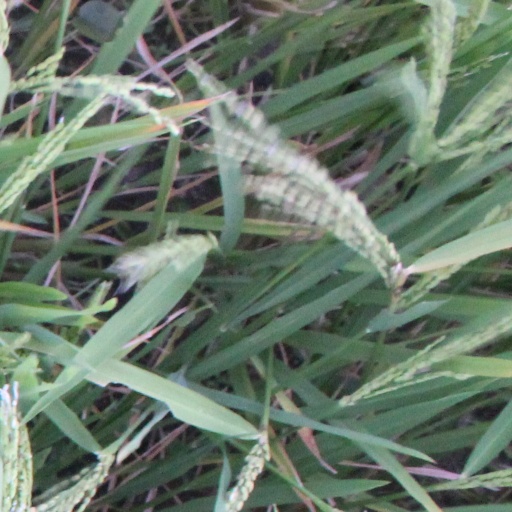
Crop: rice